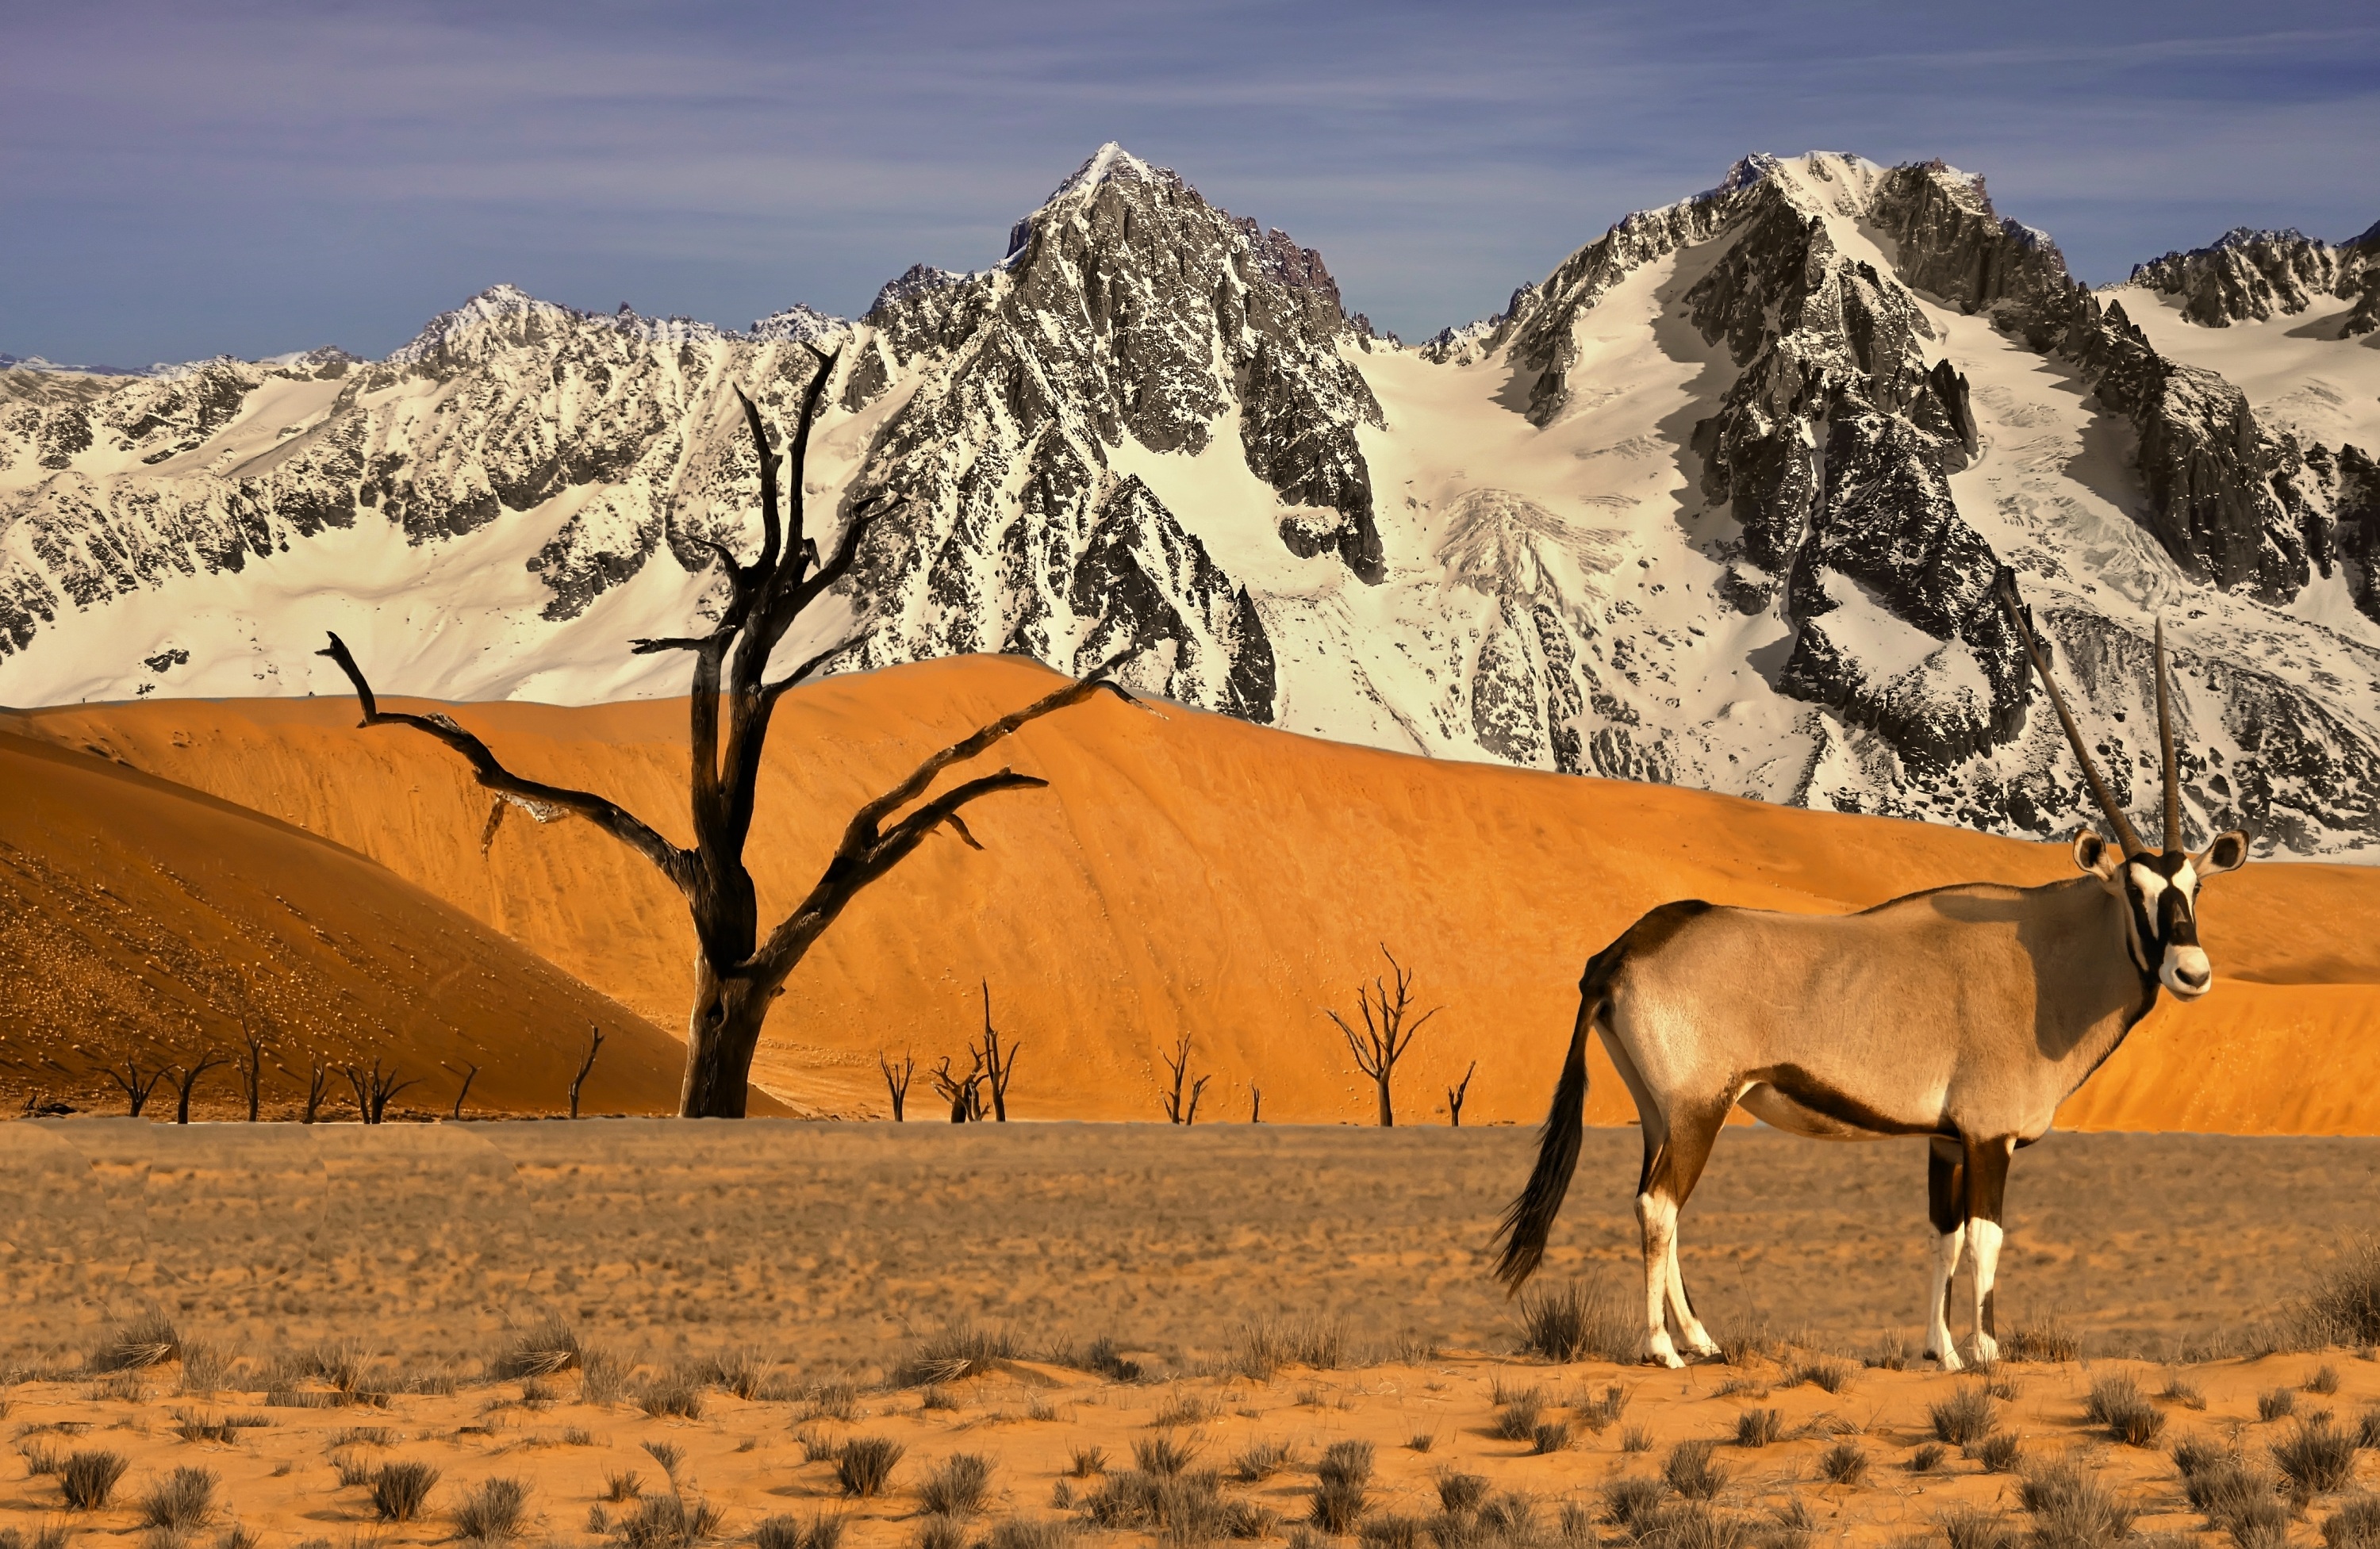
landscape, tree, wilderness, mountain, desert, animal, herd, plain, gazelle, mountains, grassland, plateau, ecosystem, sahara, wadi, steppe, landform, erg, natural environment, geographical feature, aeolian landform, mustang horse